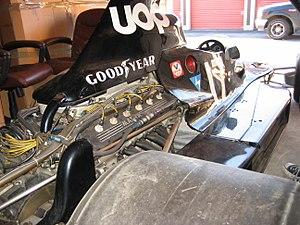
Jean-Pierre Jarier surnommé « Godasse de plomb », ou « Godasso », est un ancien pilote automobile français, né le 10 juillet 1946 à Charenton-le-Pont. Il a notamment disputé 134 Grands Prix de Formule 1 entre 1971 et 1983, pendant lesquels il a inscrit un total de 31,5 points, obtenu trois podiums, trois pole positions et trois meilleurs tours en course.
Shadow Racing Cars est une écurie automobile de CanAm et de Formule 1 fondée par Don Nichols et installée à l’origine aux États-Unis, bien que les activités de Formule 1 aient été développées en Grande-Bretagne. Shadow a participé au championnat du monde de Formule 1 de 1973 à 1980. En 104 Grands Prix, l'écurie a marqué un total de 67,5 points, signé trois pole positions et remporté une victoire grâce à Alan Jones au Grand Prix automobile d'Autriche 1977.